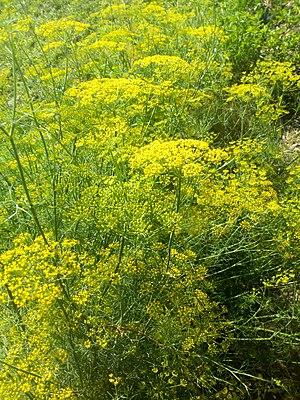
Cette liste de Tracheophyta de Bosnie-Herzégovine, ainsi que d’espèces introduites est un aperçu incomplet d’espèces de mousses, de fougères, de gymnospermes et d’angiospermes citées dans la littérature disponible en langues bosniaque, croate, serbe et serbo-croate. Cet aperçu n’inclue pas des espèces cultivées ni celles occasionnellement introduites.